Parco Tecnologico Padano

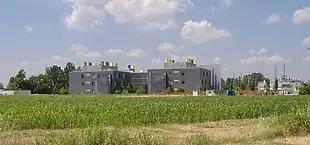
View of Parco Tecnologico Padano

The Parco Tecnologico Padano (meaning Padano Technology Park or Padano Technological Park in English), shortened as PTP, is a science park located in Lodi in the region of Lombardy, Italy. The aim of the park is the promotion of scientific research and technological transition in the fields of agri-food, life sciences and bioeconomics. A number of organizations operate within the PTP, including Faculties of Veterinary Medicine and Agricultural Sciences of the University of Milan and public and private research labs.